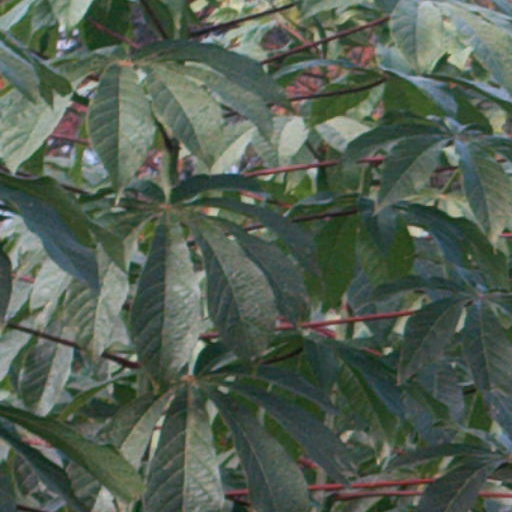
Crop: cassava